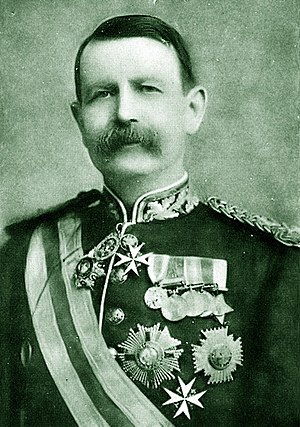
Kapkolonien / Historie / Hofmeyr
Charles Warren, 1840-1927
Kapkolonien var en koloni i det der i dag er Sydafrika, etableret af det hollandske Ostindiske kompagni i 1652 med grundlæggelsen af Kapstaden. Den blev grundlagt som en mellemstation for skibe, der sejlede mellem Holland og Batavia. Denne rolle beholdt kolonien længe, men senere bevægede nybyggere sig ind i landet og opdyrkede det. Nybyggerne kom hurtigt i konflikt med khoikhoier og sanfolket.